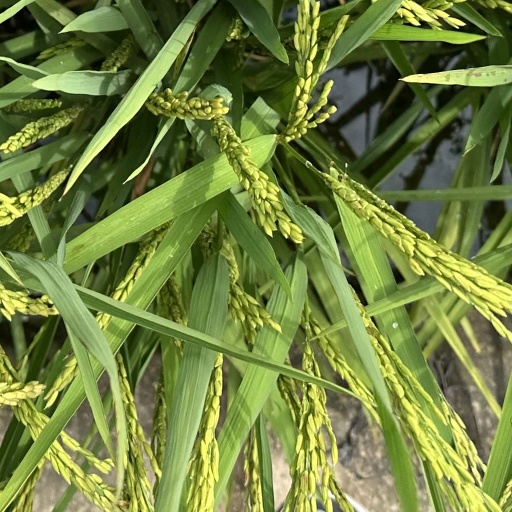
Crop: rice